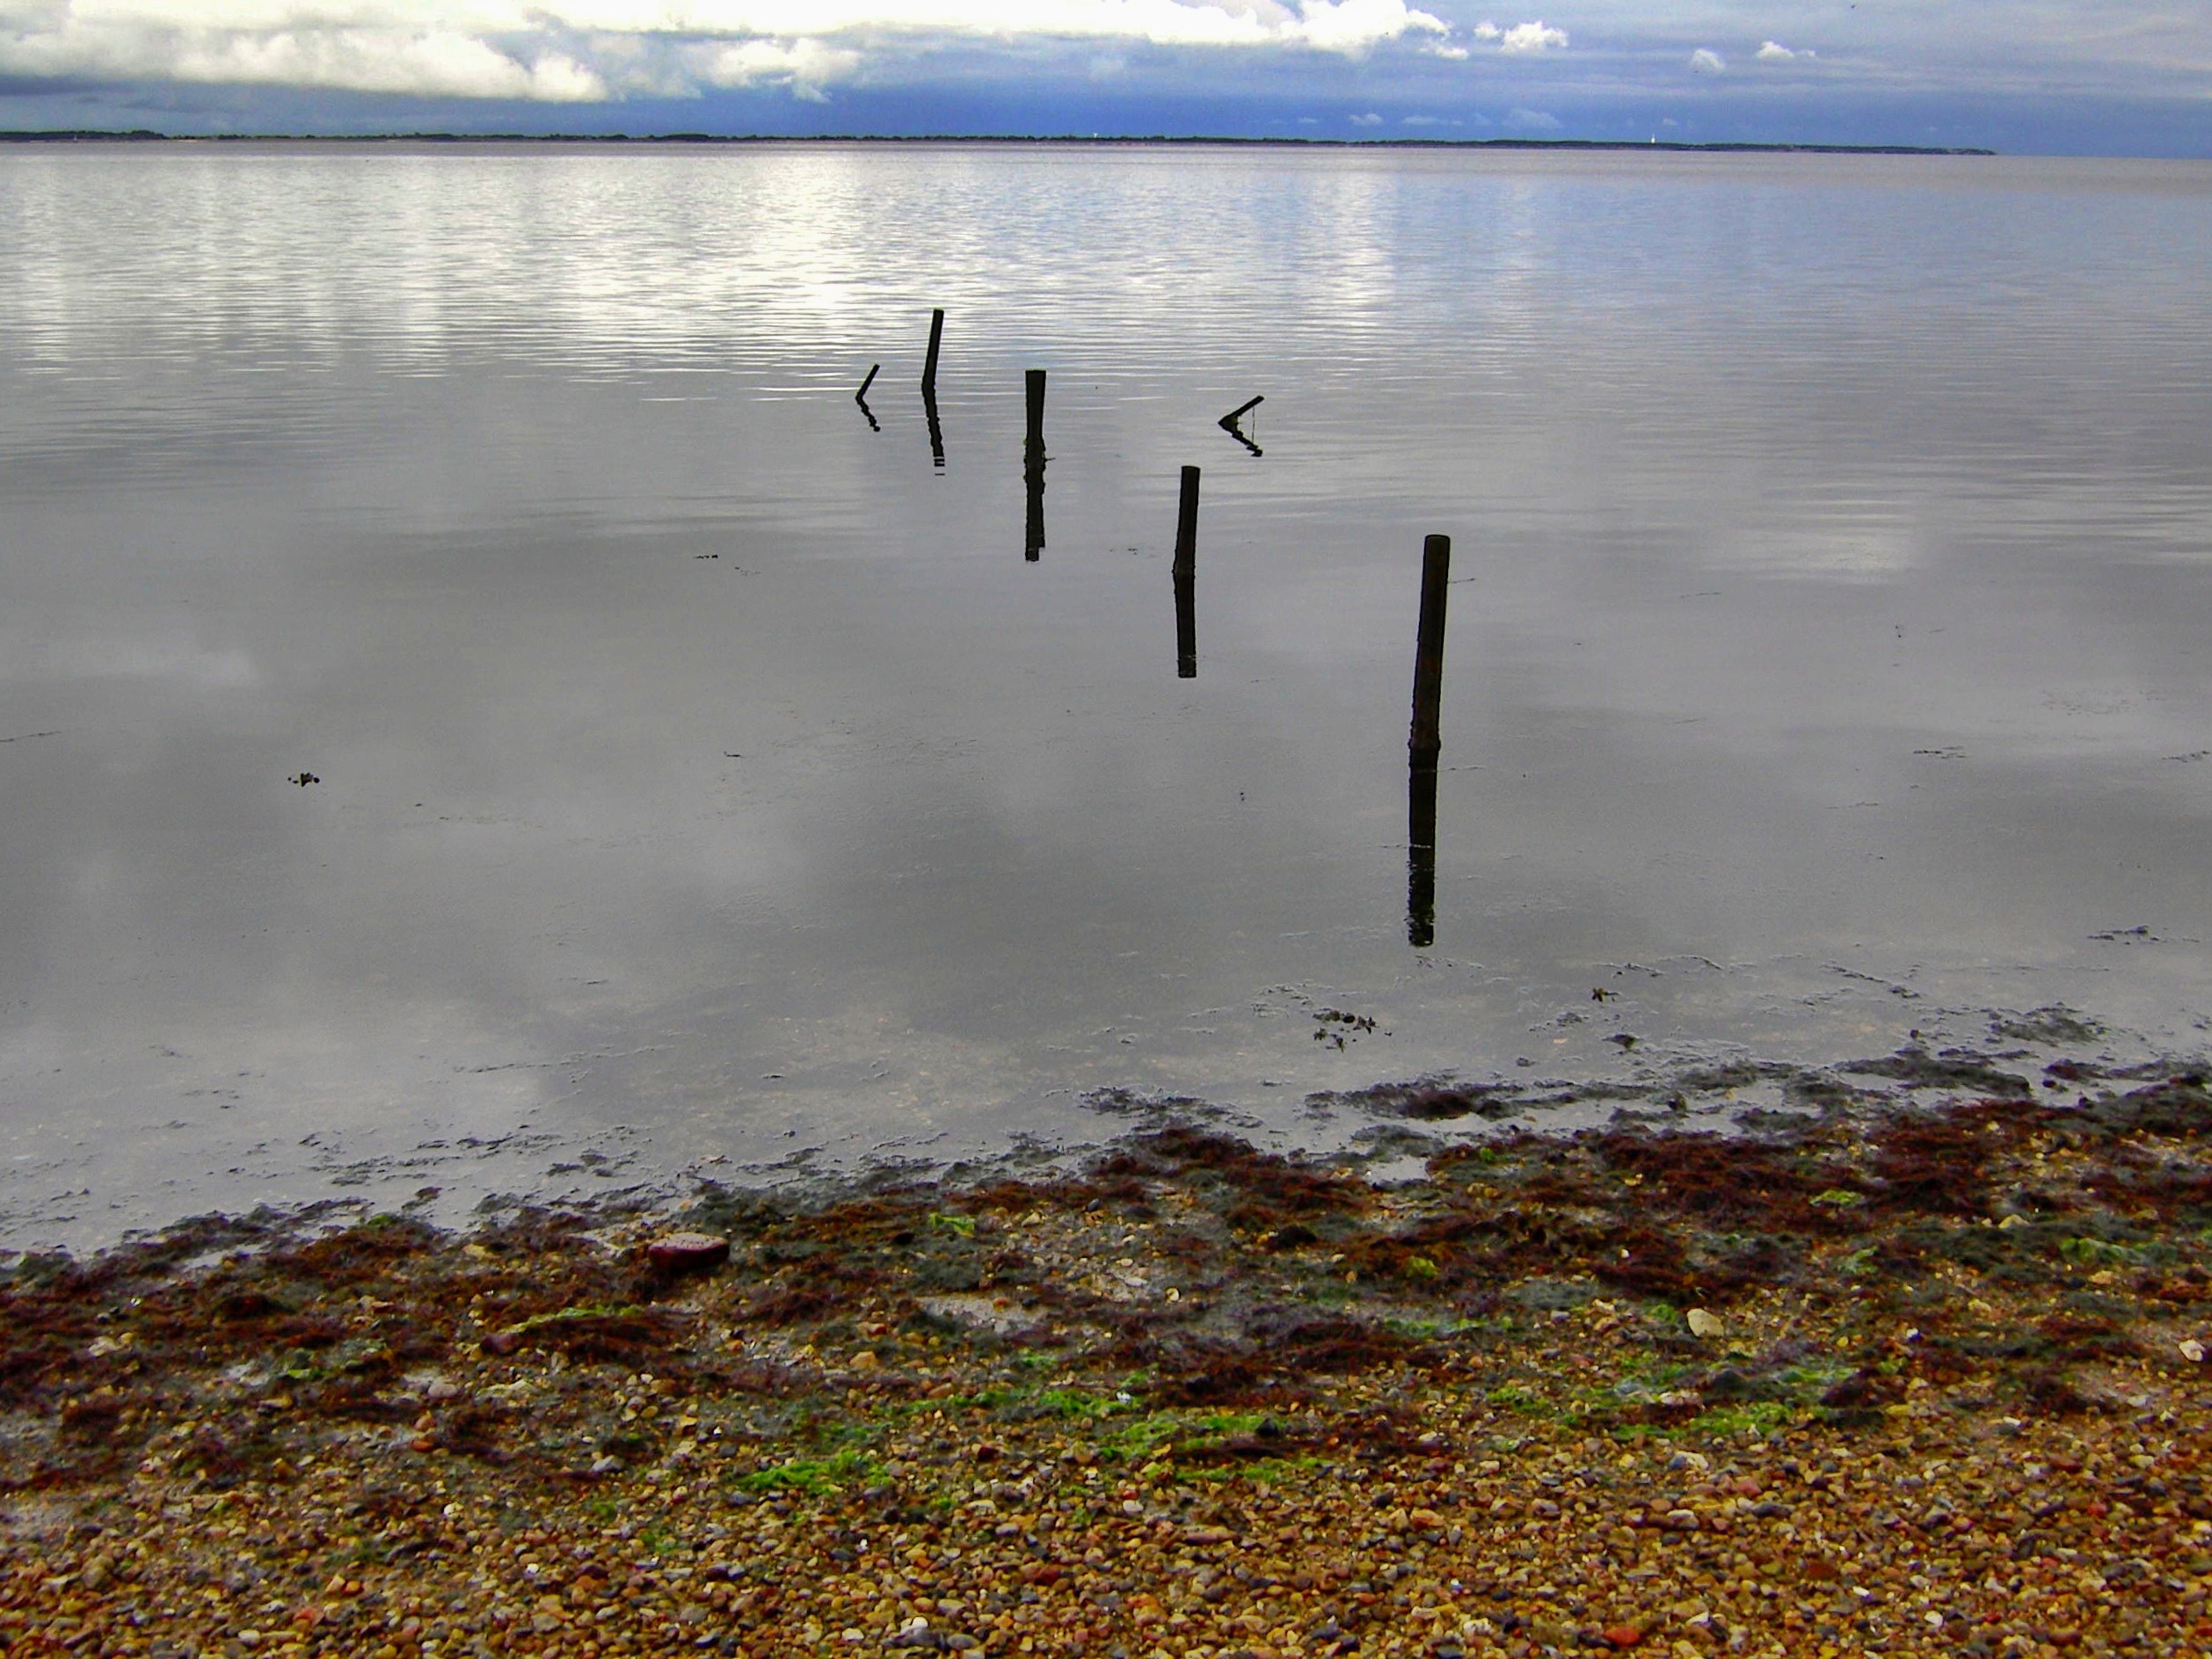
beach, sea, coast, water, nature, rock, ocean, horizon, marsh, sunlight, morning, shore, wave, lake, wind, reflection, body of water, bank, wetland, habitat, north sea, wadden sea, watts, mudflat, atmospheric phenomenon